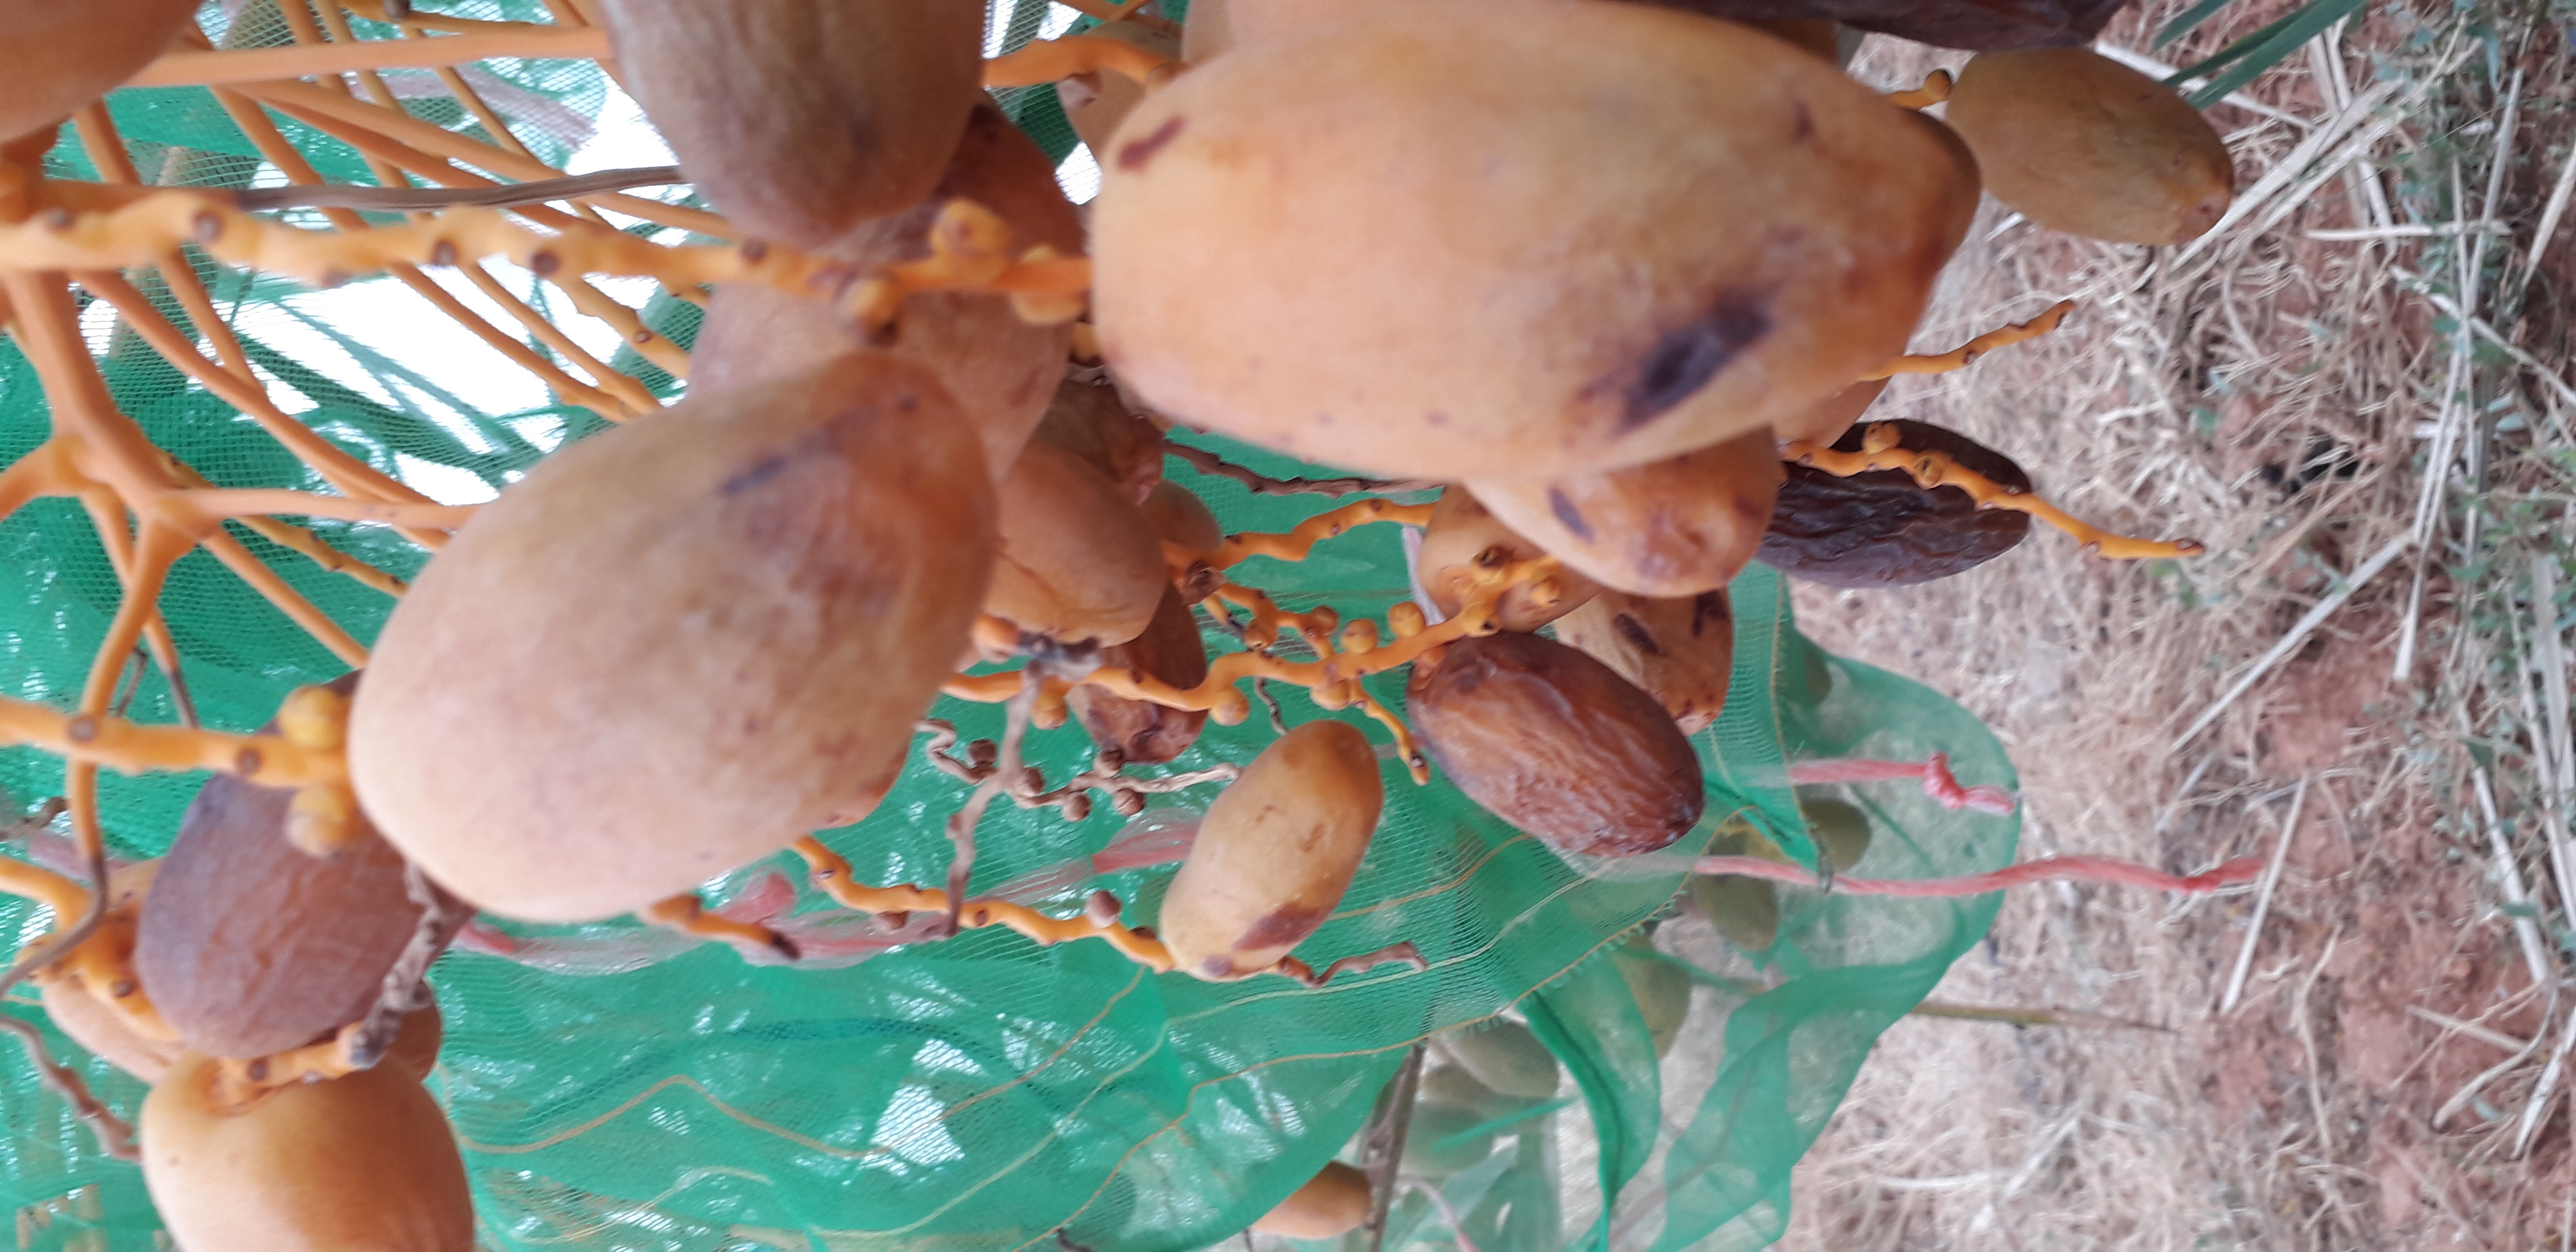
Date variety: Boumajhoul